Pilipinas Super League

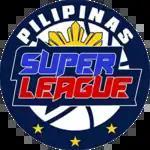
Original logo of the Pilipinas Super League, used from 2022 until 2023.

The league then subsequently held its first Pro Division tournament: the Pearl of the Orient Cup, which saw eight teams compete in venues across Mindanao. Among the teams were two that moved from the Maharlika Pilipinas Basketball League (MPBL): the Basilan Peace Riders and Davao Occidental Tigers, the latter of which became the inaugural champions. The second Pro Division tournament then came later that year with the DUMPER Cup, which saw sixteen teams compete. It was eventually won by the Pampanga G Lanterns, after defeating the defending champion Tigers.